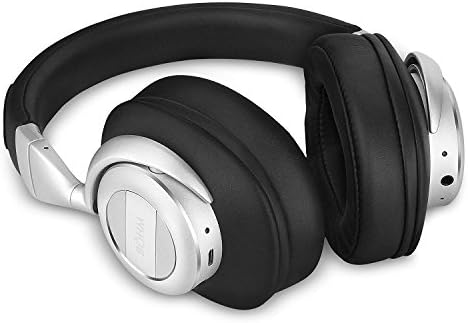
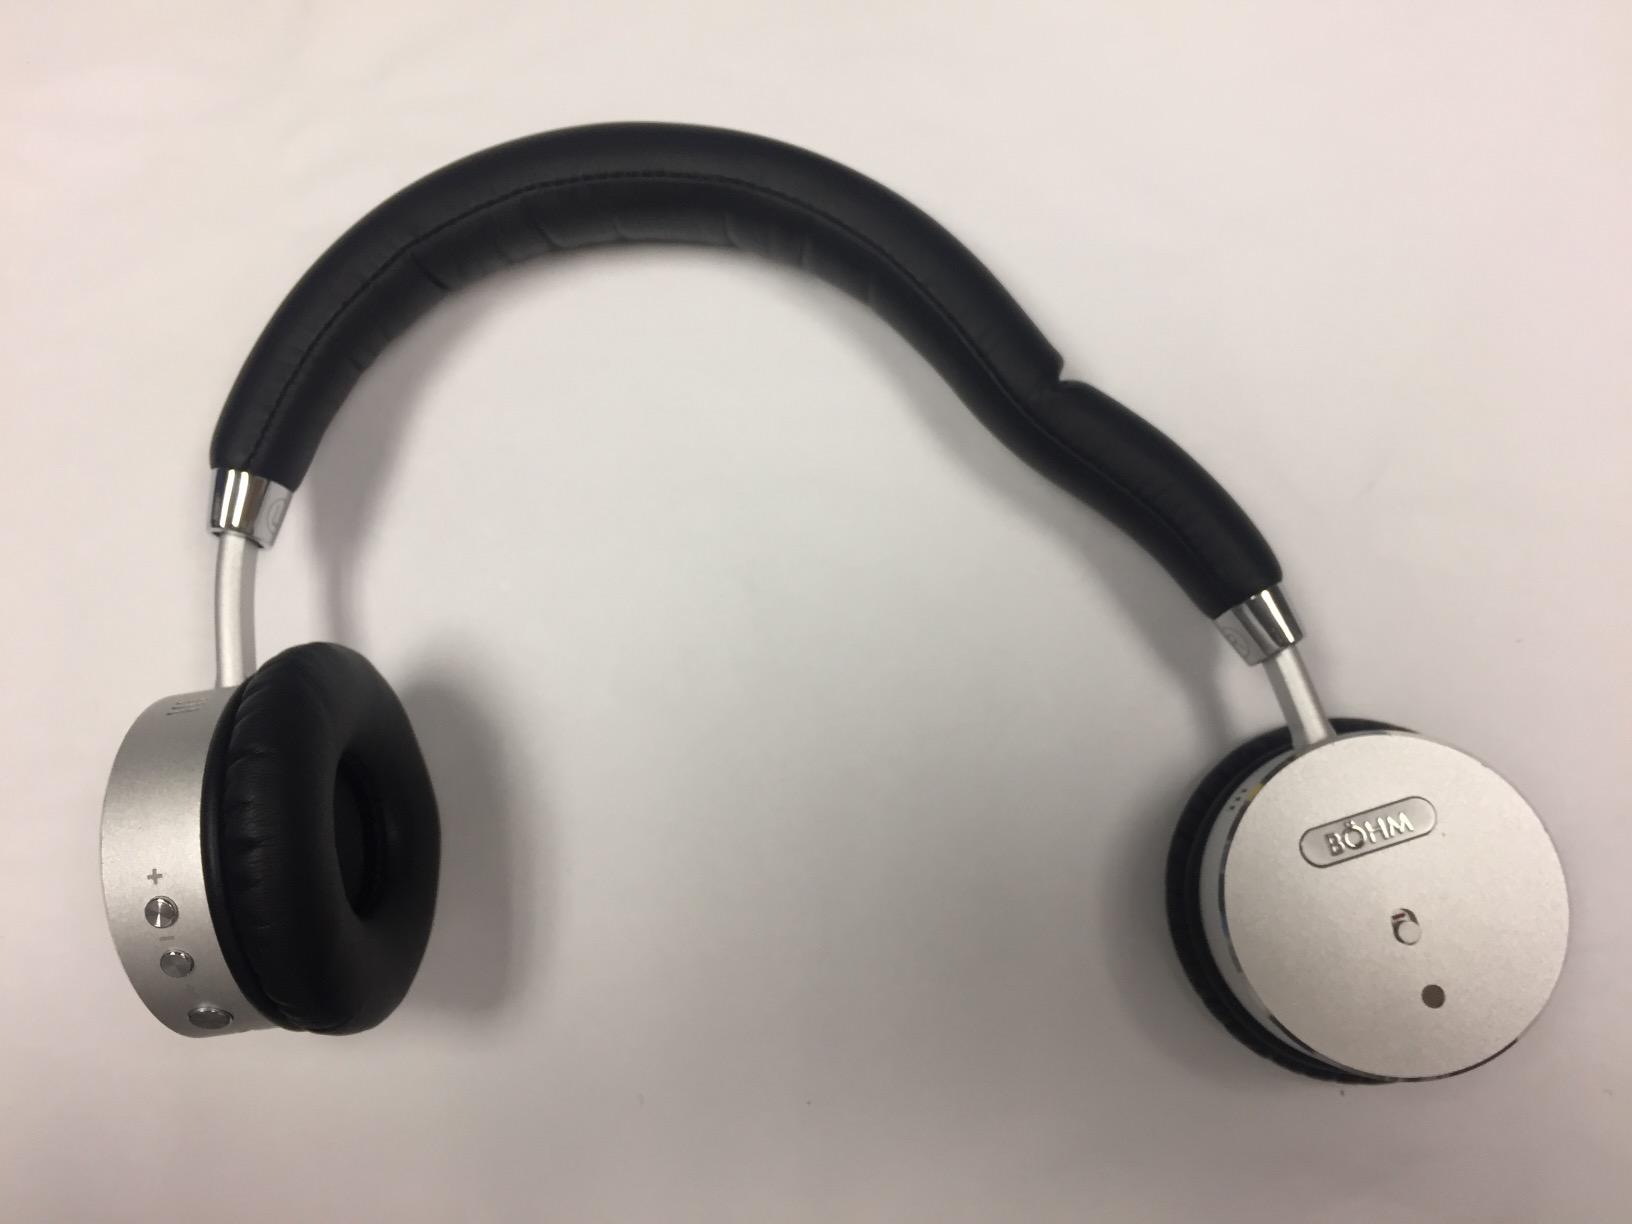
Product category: headphones
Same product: no